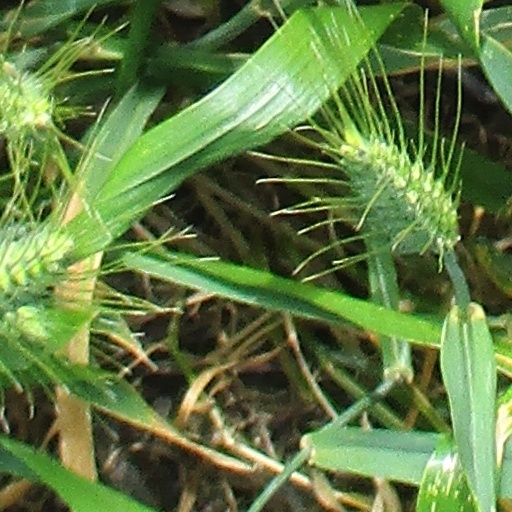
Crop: wheat